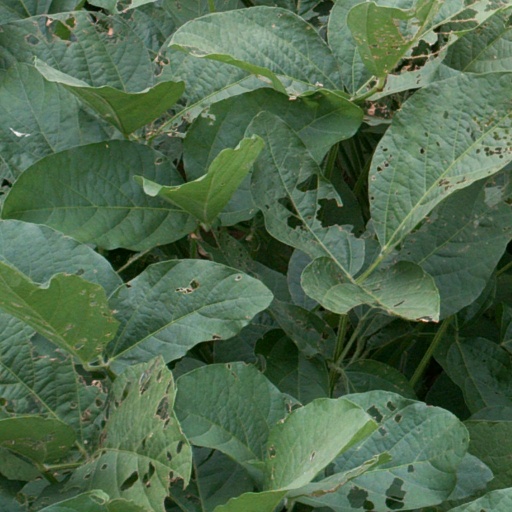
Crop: soybean